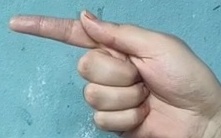
ASL sign: G